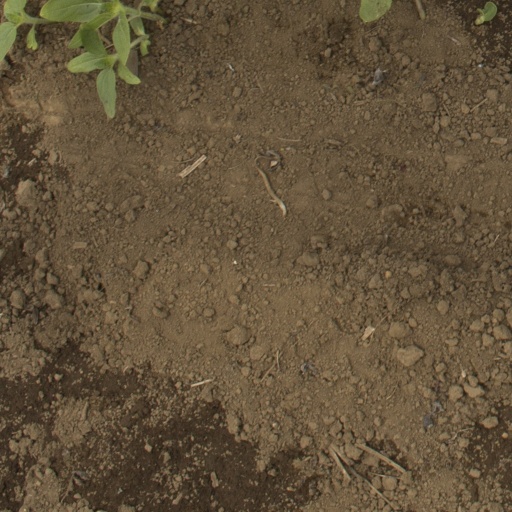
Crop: Jerusalem artichoke